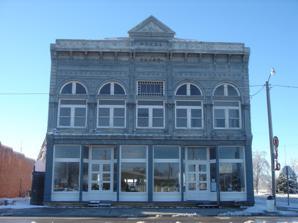
Building: Grainfield Opera House
Country: United States of America
Year built: 1887
United States historic place Grainfield Opera House U.S. National Register of Historic Places Show map of Kansas Show map of the United States Location Main and 3rd Sts., Grainfield, Kansas Coordinates 39°6′48″N 100°27′56″W / 39.11333°N 100.46556°W / 39.11333; -100.46556 Area 1 acre (0.40 ha) Built 1887 NRHP reference No. 80001467 Added to NRHP November 28, 1980 The Grainfield Opera House , located at Main and 3rd Sts. in Grainfield, Kansas , was built in 1887.  It was listed on the National Register of Historic Places in 1980. It was built by the Grainfield Town Company, a partnership that had taken ownership of the town area from the railroad.  It is notable for its Mesker Brothers cast-iron storefront. The building served as a civic auditorium and community center for Grainfield; it also held several stores, including a harness store, a grocery store, and an auto repair shop. References